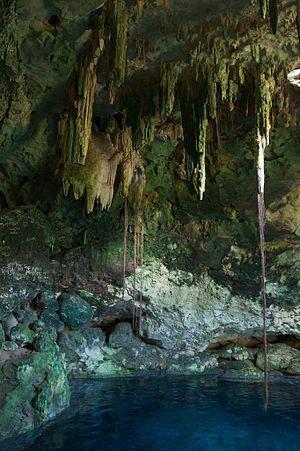
Les cénotes, en langues mayas « dz'onot » qui signifie en français : cavité remplie d'eau, sont des gouffres, avens ou dolines d'effondrement, en milieu karstique, totalement ou partiellement remplis d'eau. Il peut s'agir d'eau douce, ou parfois d'une couche superficielle d'eau douce et d'une couche inférieure d'eau de mer s'ils communiquent avec l'océan par des failles ou autres conduits. Lorsqu'ils sont entièrement immergés dans l'eau de mer, on les désigne comme « trous bleus ».